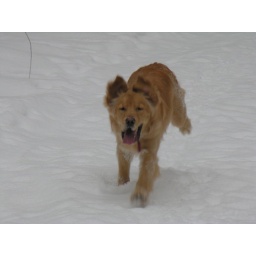
Two things Jackson loves best: playing in the snow and the water - typical golden retriever.